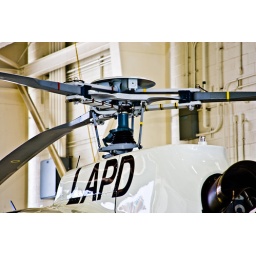
LAPD Airship in the new black and white colors - N662PD @ Van Nuys Airport Open House